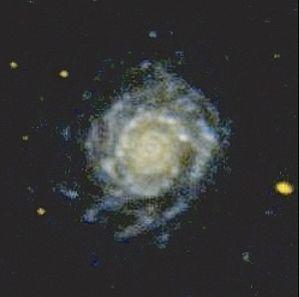
NGC 3147 est une galaxie spirale située dans la constellation du Dragon à environ 128 millions d'années-lumière de la Voie lactée. Elle a été découverte par l'astronome germano-britannique William Herschel en 1785.